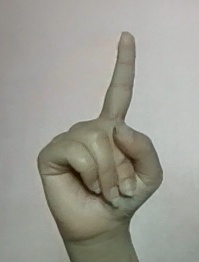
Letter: bb